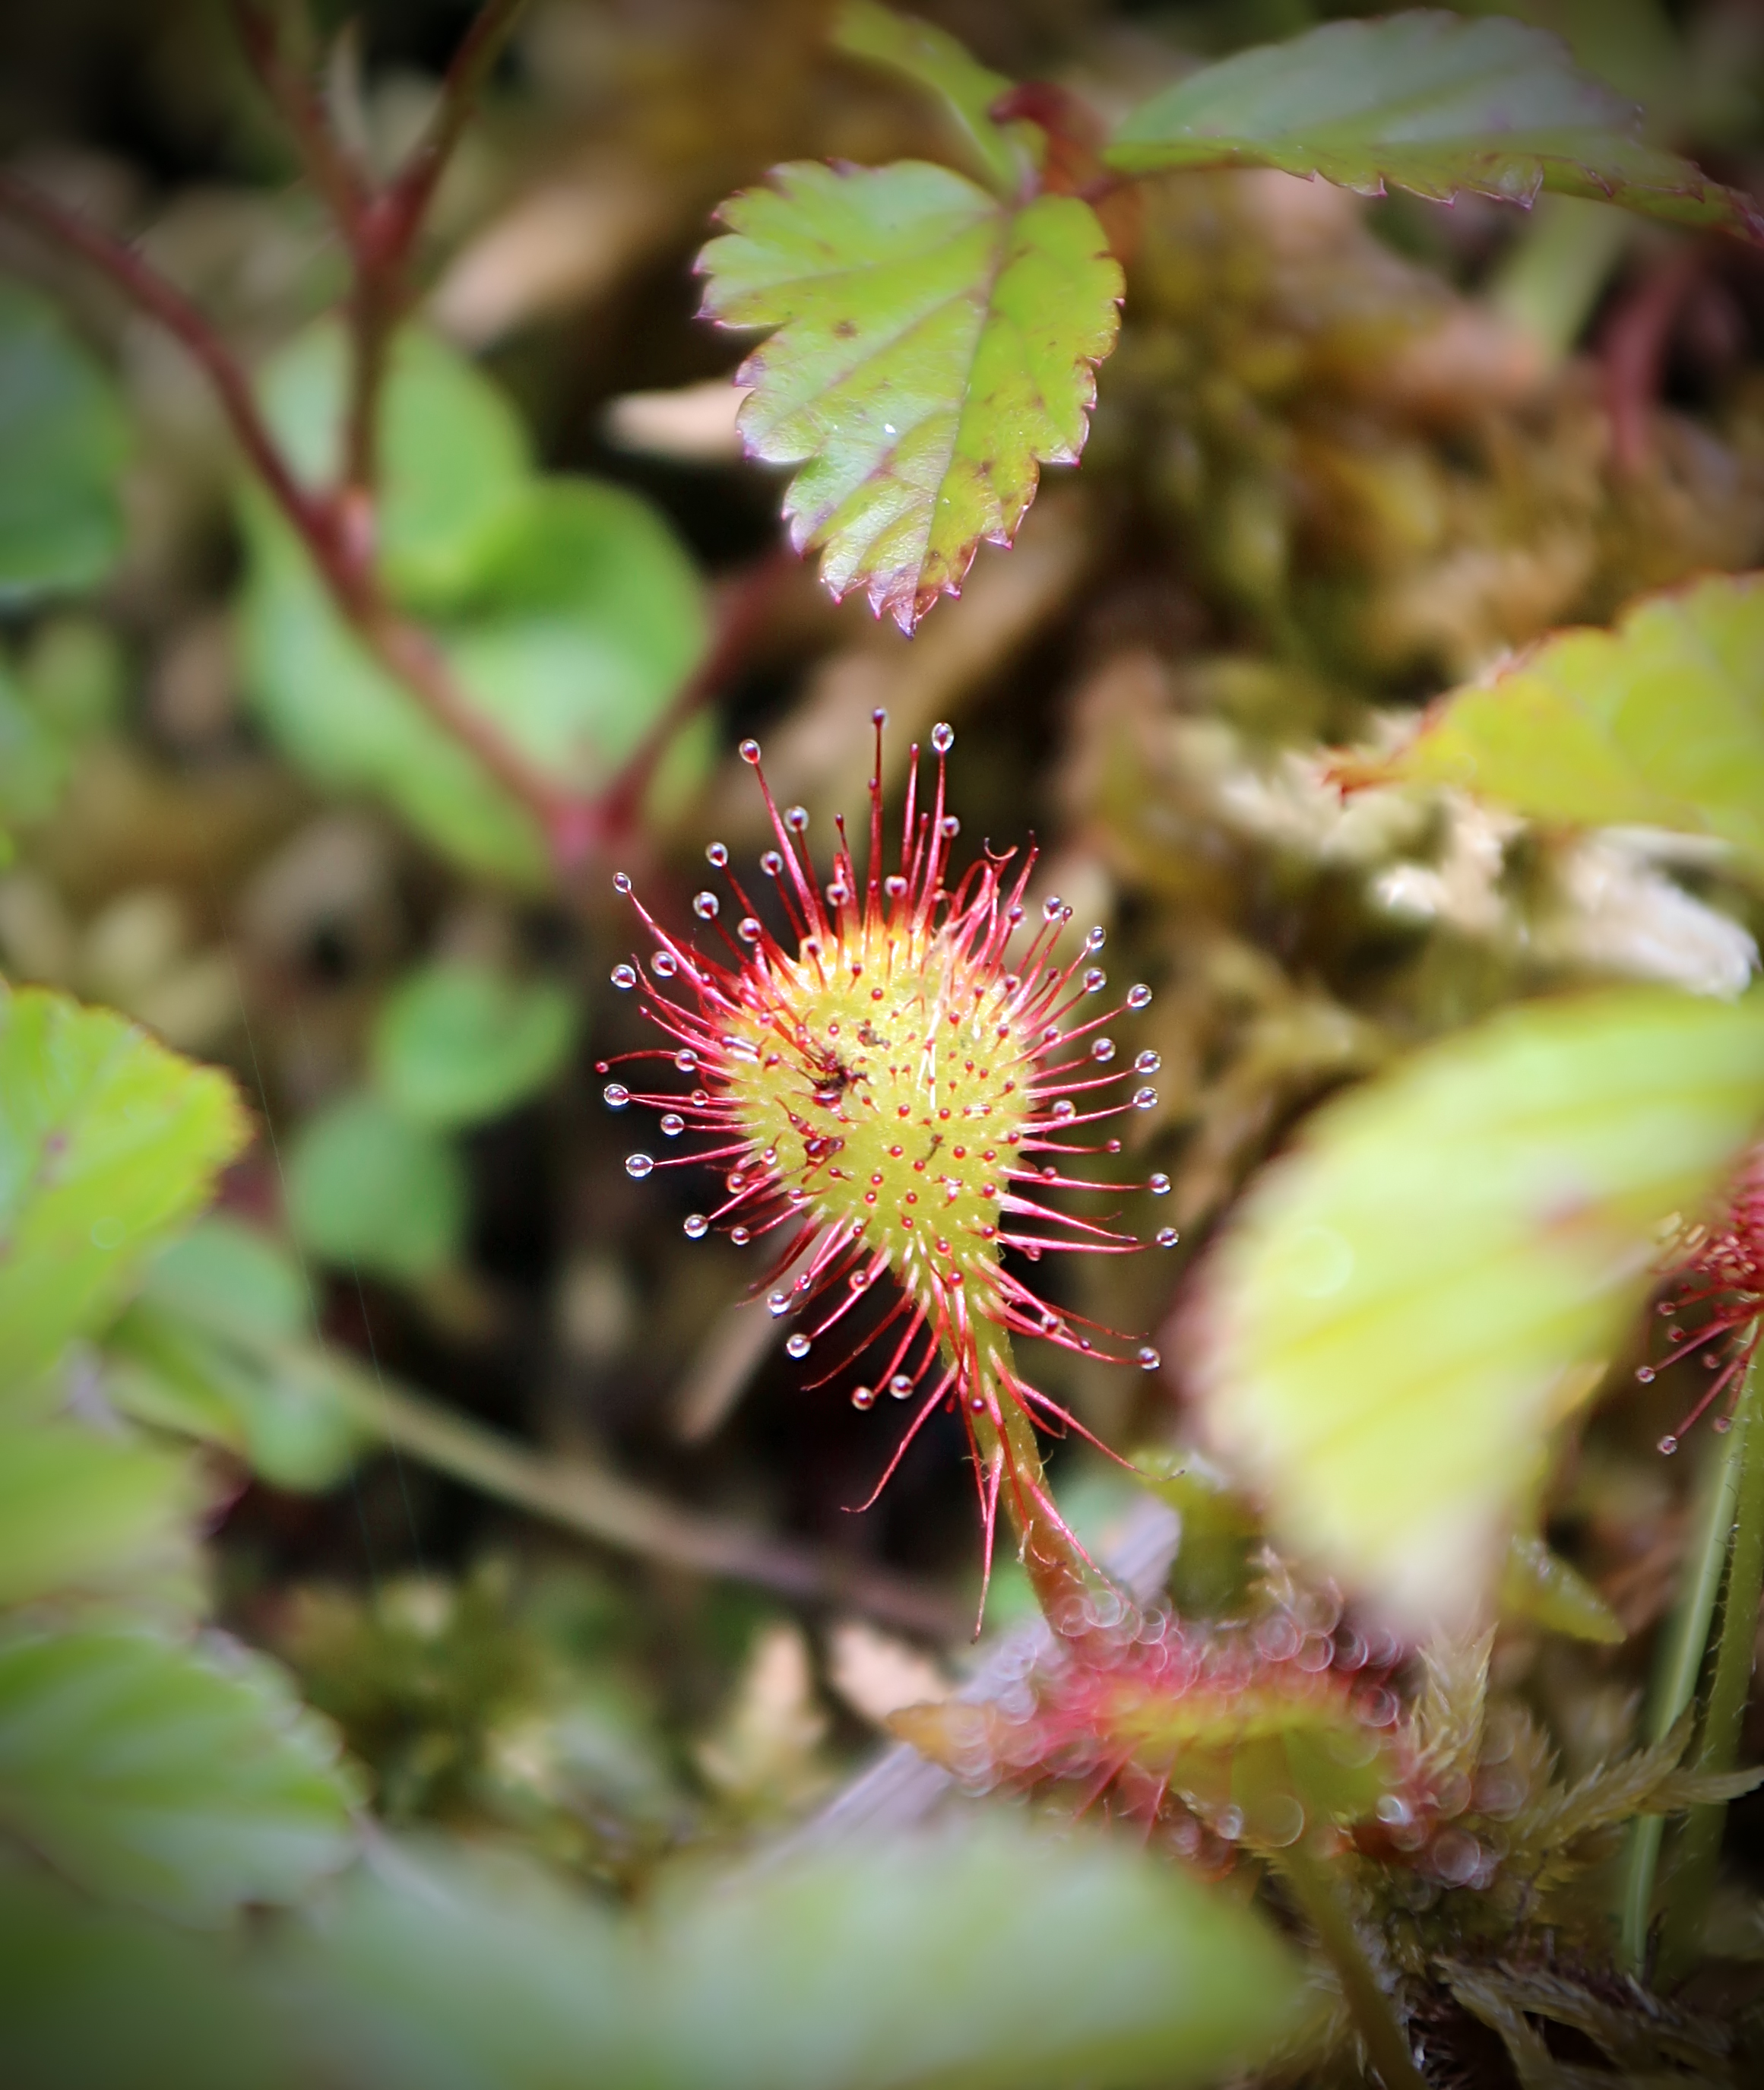
nature, blossom, plant, hiking, photography, leaf, flower, summer, moss, green, produce, autumn, botany, flora, plants, wildflower, creativecommons, vegetation, shrub, wetland, lycomingcounty, pennsylvania, endlessmountains, loyalsockstateforest, bog, oldloggerspath, sphagnummoss, sullivanmountain, quakingbog, ellentonridgeroad, ellentongrade, carnivorousplants, insectivorousplants, drosera, macro photography, flowering plant, sundews, land plant, thorns spines and prickles